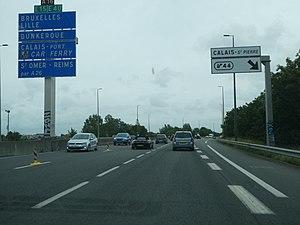
Sortie 44 sur l'autoroute A16, direction Sud-Nord
L'autoroute française A16, baptisée L'Européenne, relie la Francilienne dans le nord de la région parisienne au niveau de l'échangeur de la Croix Verte à la frontière avec la Belgique à hauteur de Bray-Dunes dans le département du Nord. Elle dessert successivement Beauvais, Amiens, Abbeville, Boulogne-sur-Mer, Calais et Dunkerque en région Hauts-de-France, et se prolonge ensuite par l'autoroute belge A18 vers Ostende et Bruges. Elle reprend en cela une grande partie de l'itinéraire de l'ancienne RN 1. Sa longueur est de 312 km. Elle longe le littoral de la Manche à partir d'Abbeville, puis celui de la Mer du Nord à partir de Calais jusqu'à la frontière belge. La portion entre Dunkerque et Abbeville fait partie de la route des Estuaires, qui continue ensuite vers Rouen par l'A28.